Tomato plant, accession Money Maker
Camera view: bottom (45 deg); turntable rotation: 210 degrees
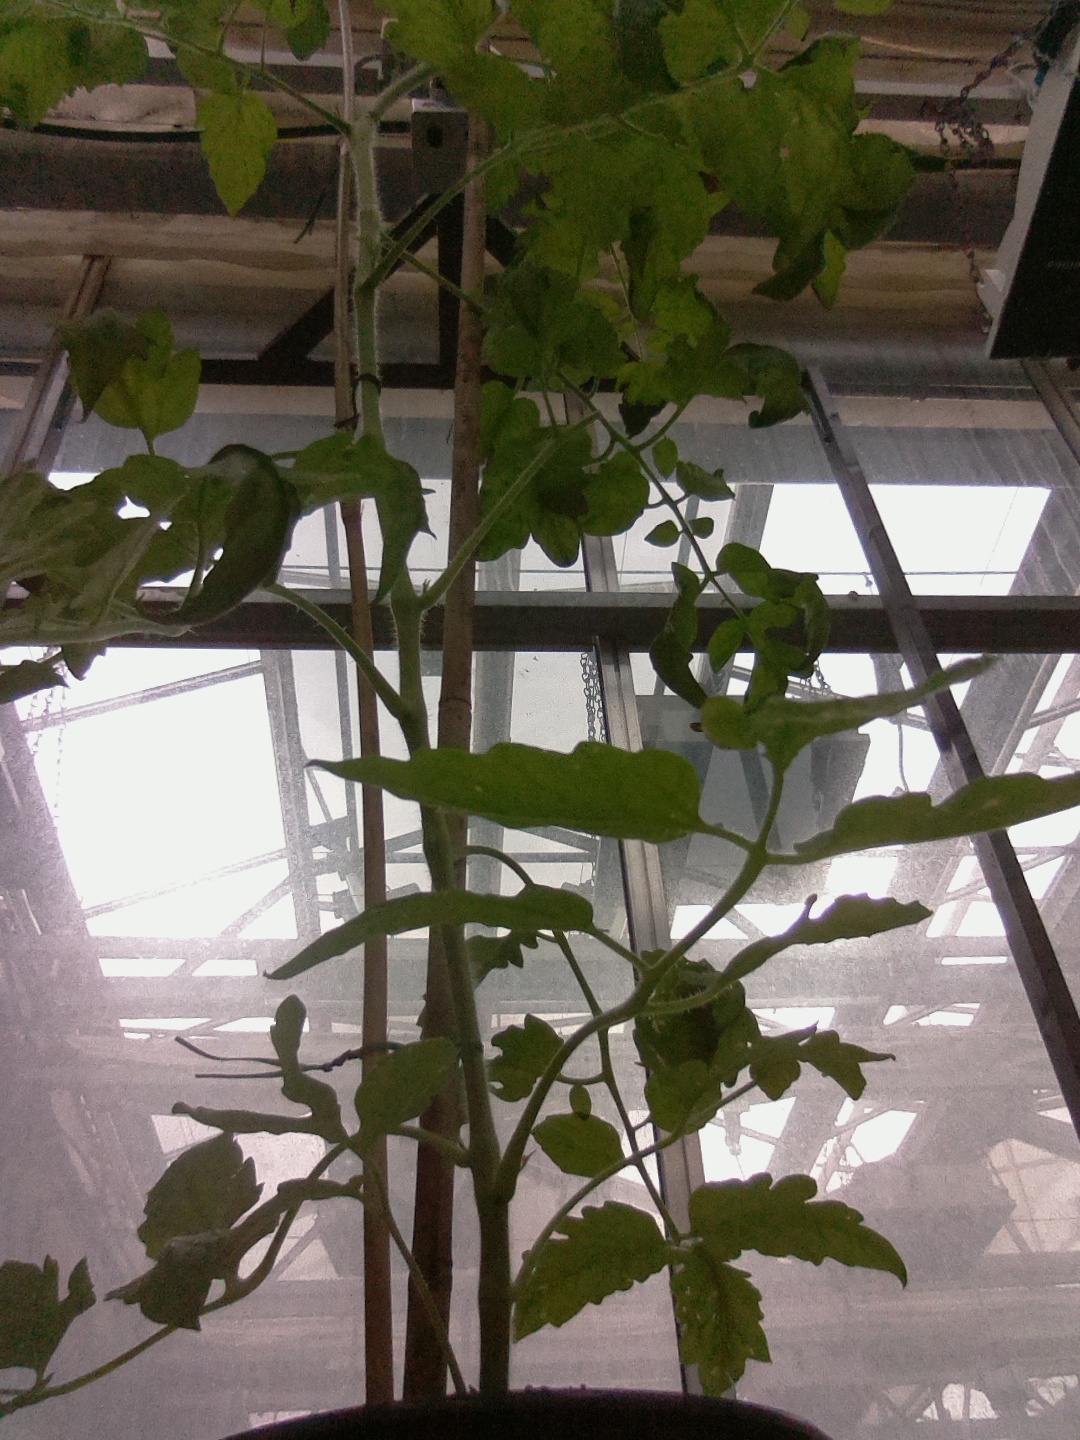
BBCH growth stage 70: Fruits at the main stem or branches visibles